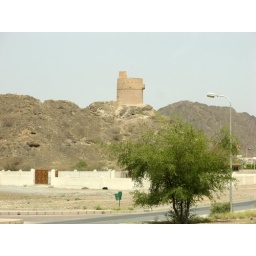
This one is outside Nizwa but I saw watch towers in many locations on hill tops and hill sides. 0423071130